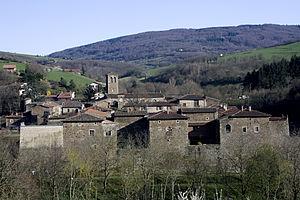
La chartreuse de Sainte-Croix-en-Jarez est un ancien monastère de moines chartreux sis à Sainte-Croix-en-Jarez dans la Loire. Fondée en 1281 par Béatrix de la Tour du Pin ses moines en furent chassés en 1792, lors de la Révolution française. Vendue ensuite comme Bien national, allotie et urbanisée, elle est devenue le coeur du village actuel. Ce qui reste de ses bâtiments est inscrit au titre des monuments historiques en date du 20 juillet 1946.
Sainte-Croix-en-Jarez est une commune française située dans le département de la Loire en région Auvergne-Rhône-Alpes.
Cet article recense les localités qui adhèrent à l'association Les Plus Beaux Villages de France.